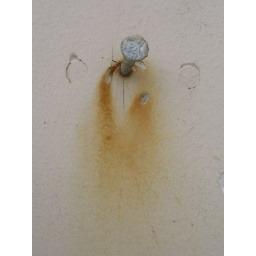
Nail in wall by ocean